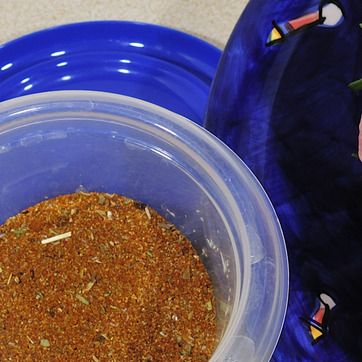
Material: plastic